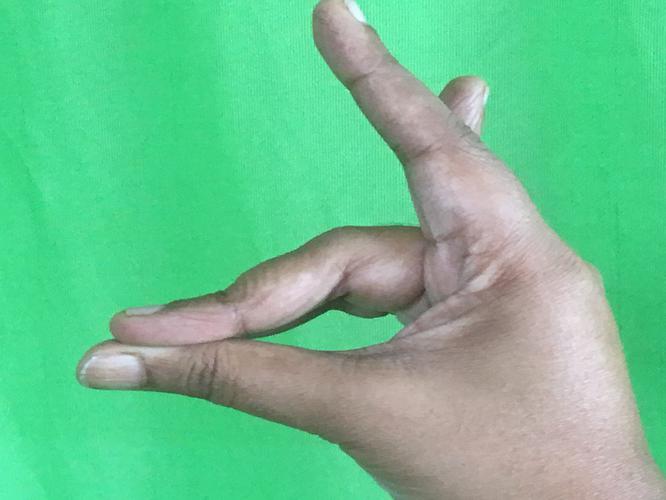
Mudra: Simhamukham
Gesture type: single_hand